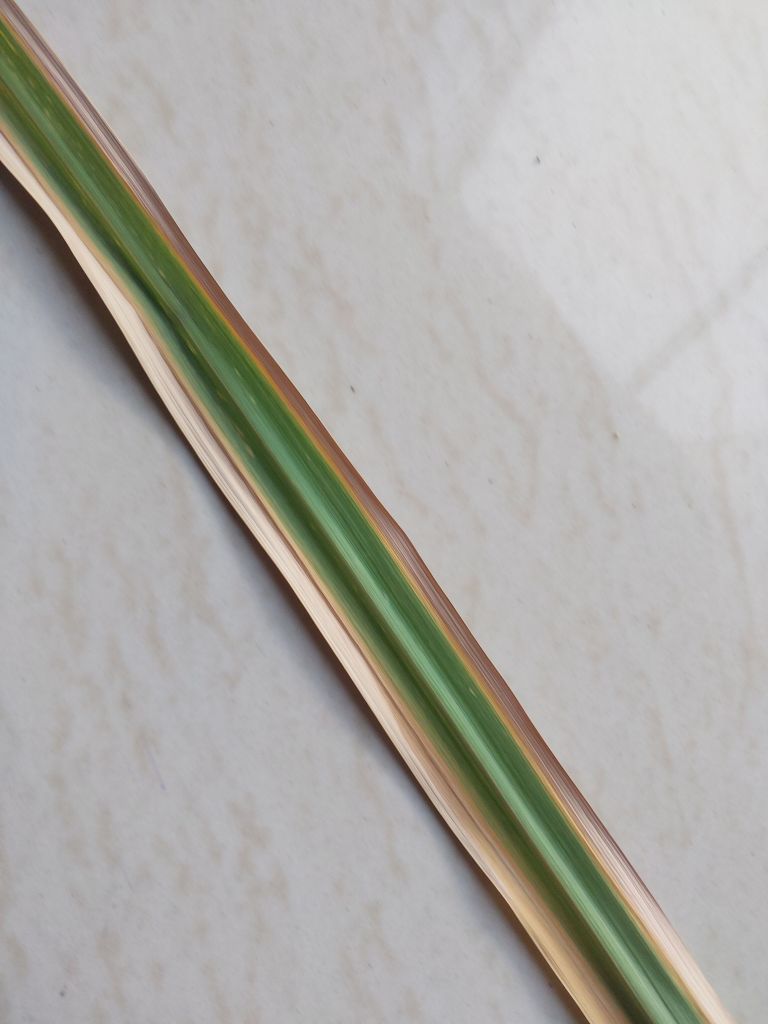
Label: Yellow Leaf